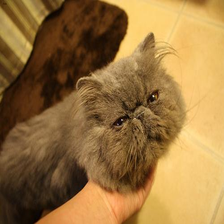
Species: cat
Breed: Persian